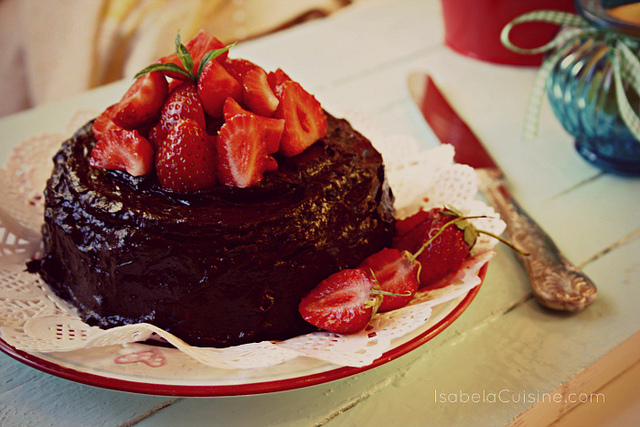
user: Given an image and a question. Answer the question in a short answer. Question: What other fruit would go goood with that? Short Answer:
assistant: blueberry